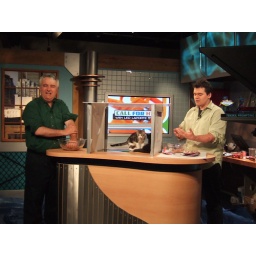
Leo makes a face as he covers his arm in wet, smelly cat food. Don't ask.